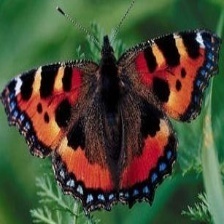
Species: MILBERTS TORTOISESHELL
Butterfly family (ImageNet category): admiral